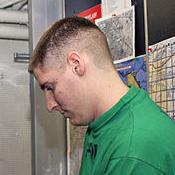
Age: 49